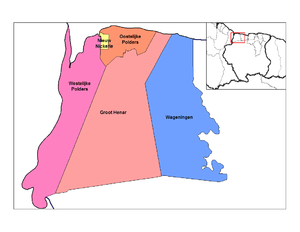
Nickerie / Resorter
Nickeries resorter
Nickerie er et distrikt i Surinam beliggende på nordvestkysten grænsende mod Atlanterhavet og Guyana. Nickeries hovedstad er Nieuw-Nickerie, som er den anden største by i landet. Andre byer inkluderer Washoda og Wageningen.